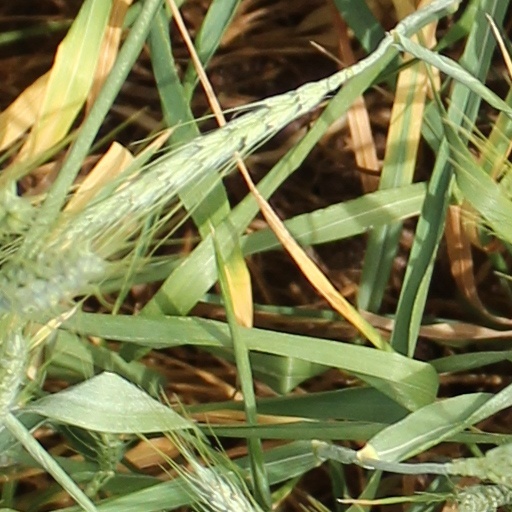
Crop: wheat